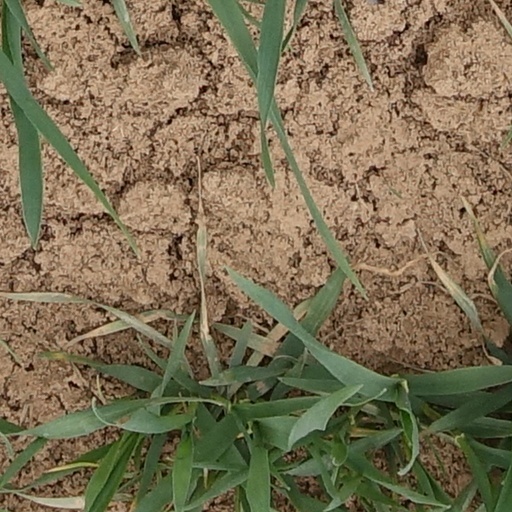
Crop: wheat